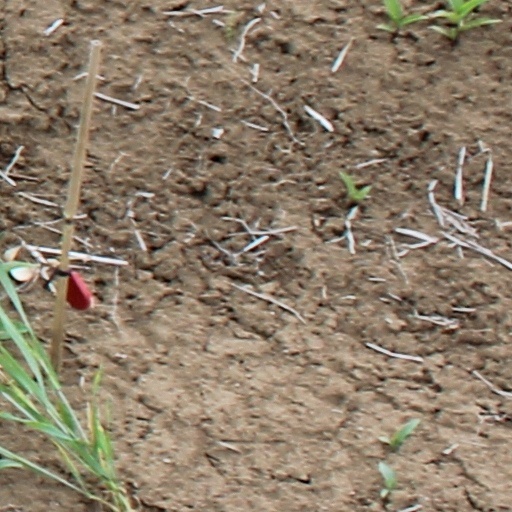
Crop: wheat